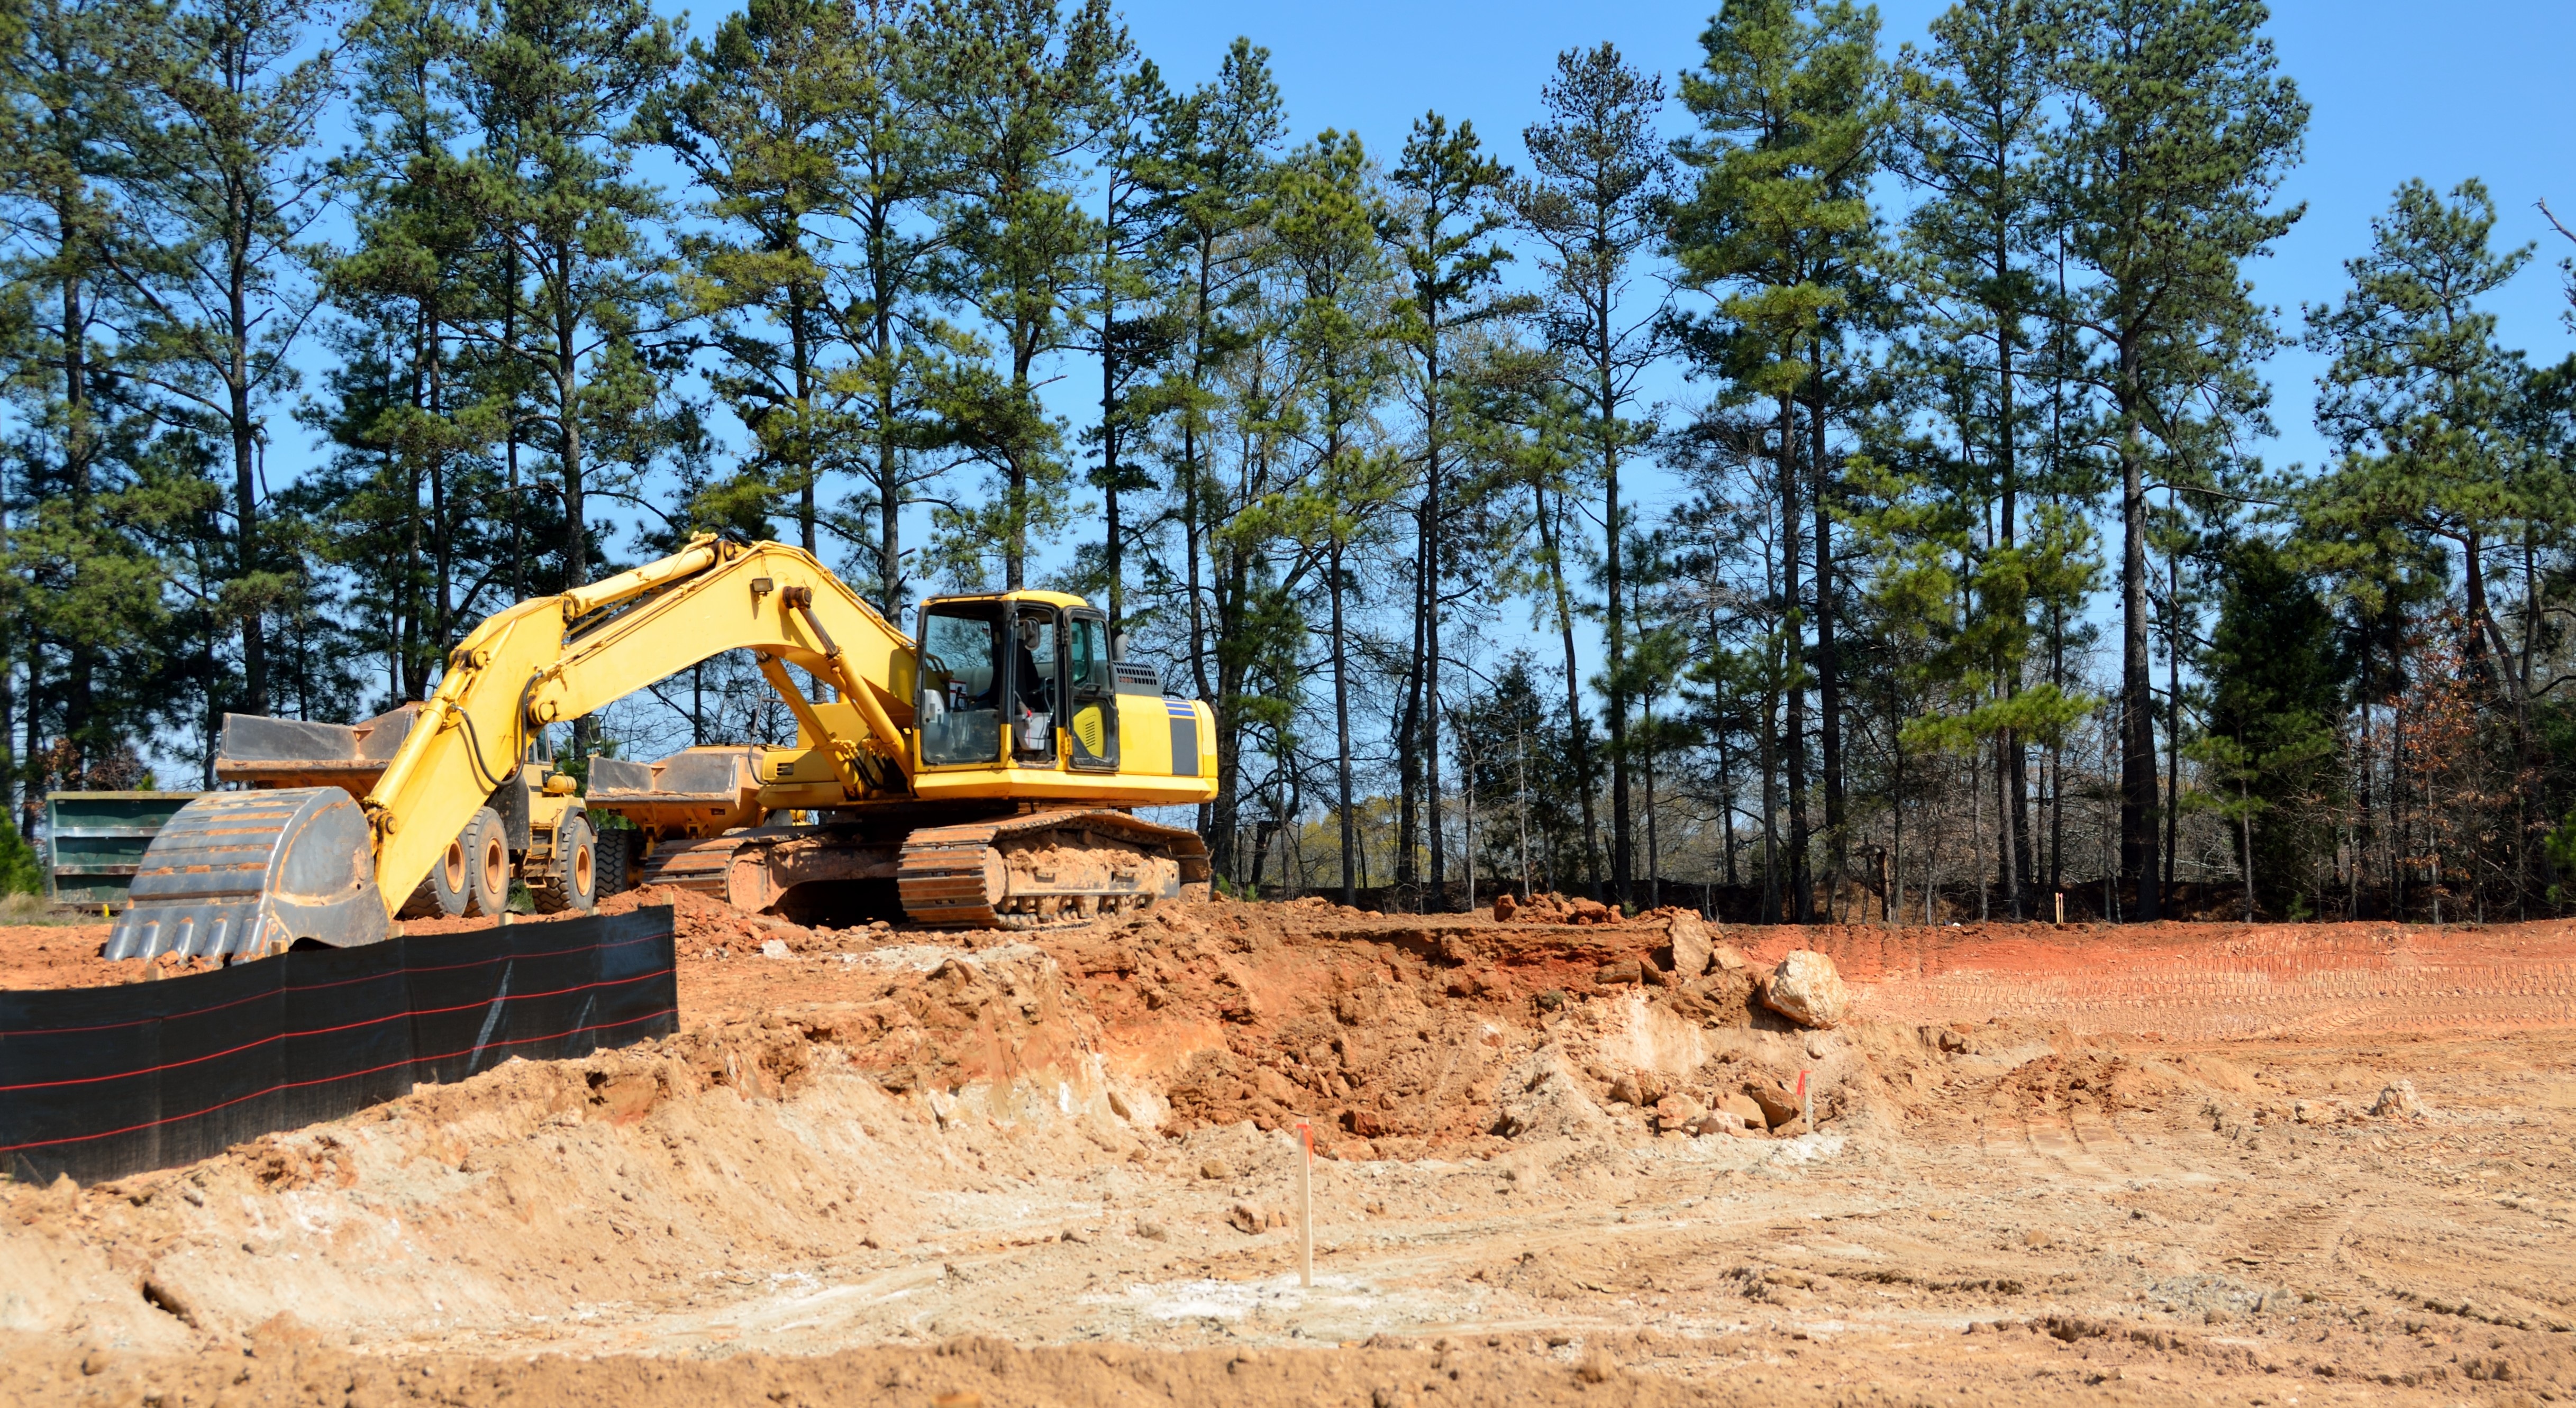
work, building, construction, vehicle, equipment, soil, industrial, machinery, industry, business, yellow, bulldozer, worker, project, build, site, development, heavy equipment, occupation, contractor, construction worker, building site, construction equipment, geological phenomenon